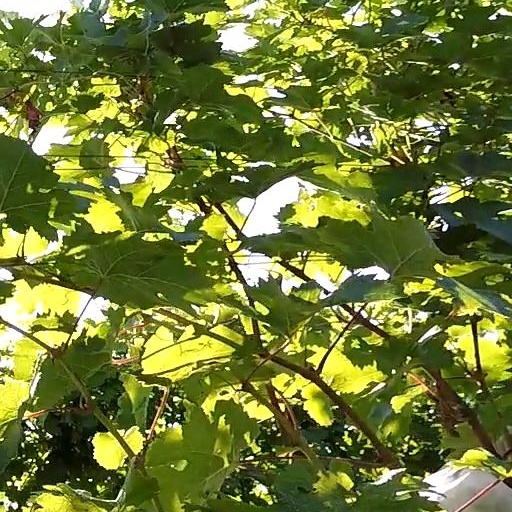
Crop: grape